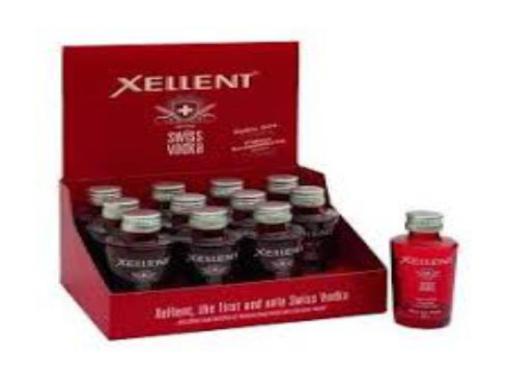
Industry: Necessities